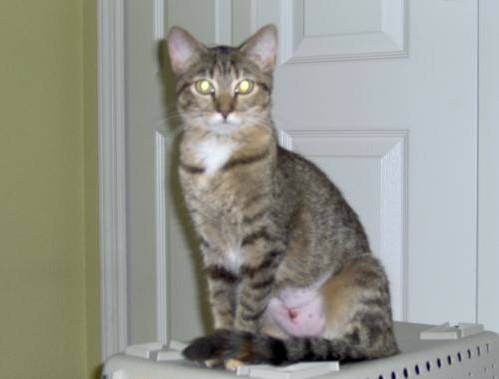
Label: cat